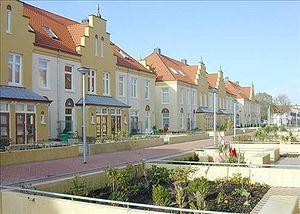
L’utopie est une représentation d'une société idéale sans défaut contrairement à la réalité. C'est un genre d'apologue qui se traduit, dans les écrits, par un régime politique idéal, une société parfaite ou encore une communauté d'individus vivant heureux et en harmonie, souvent écrites pour dénoncer les injustices et dérives de leurs temps.